Taproot

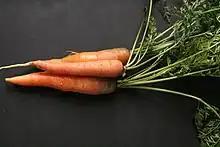
The edible, orange part of the carrot is its taproot

Taproots develop from the radicle of a seed, forming the primary root. It branches off to secondary roots, which in turn branch to form tertiary roots. These may further branch to form rootlets. For most plants species the radicle dies some time after seed germination, causing the development of a fibrous root system, which lacks a main downward-growing root. Most trees begin life with a taproot, but after one to a few years the main root system changes to a wide-spreading fibrous root system with mainly horizontal-growing surface roots and only a few vertical, deep-anchoring roots. A typical mature tree 30–50 m tall has a root system that extends horizontally in all directions as far as the tree is tall or more, but as much as 100% of the roots are in the top 50 cm of soil.